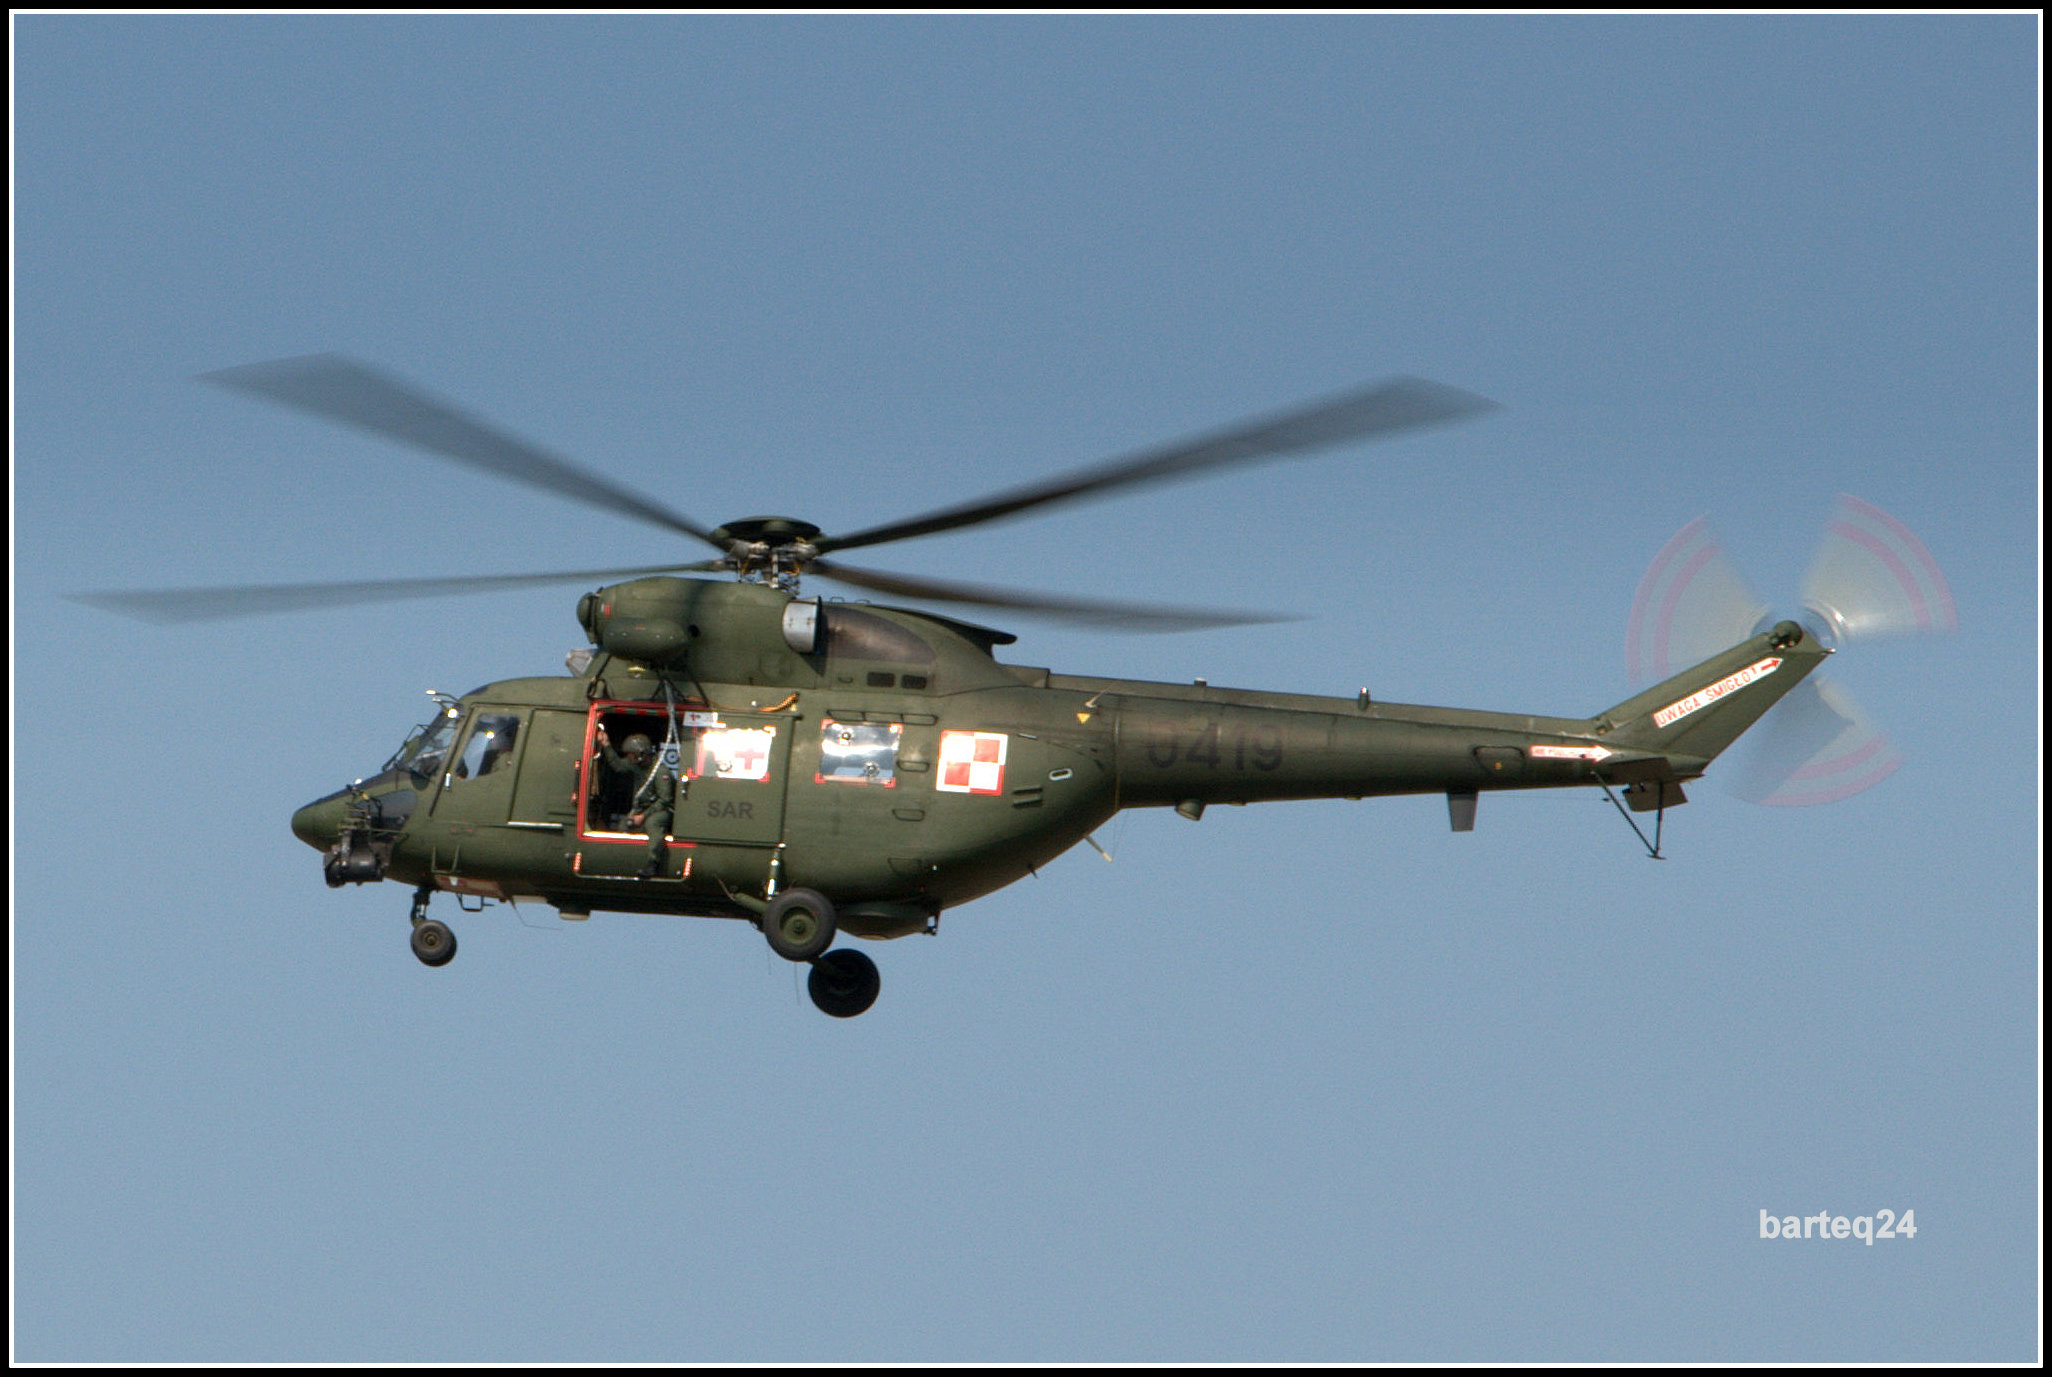
aircraft, europe, vehicle, aviation, helicopter, poland, europa, polska, mazovia, mazowsze, miskmazowiecki, epmm, 23tacticalairbase, pzl, pzlwidnik, wrl, sok, polishairforce, siypowietrzne, sar, rotorcraft, atmosphere of earth, helicopter rotor, military helicopter, sikorsky s 70